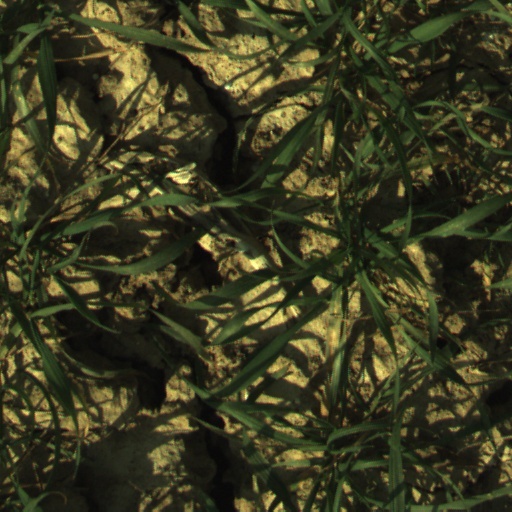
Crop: wheat